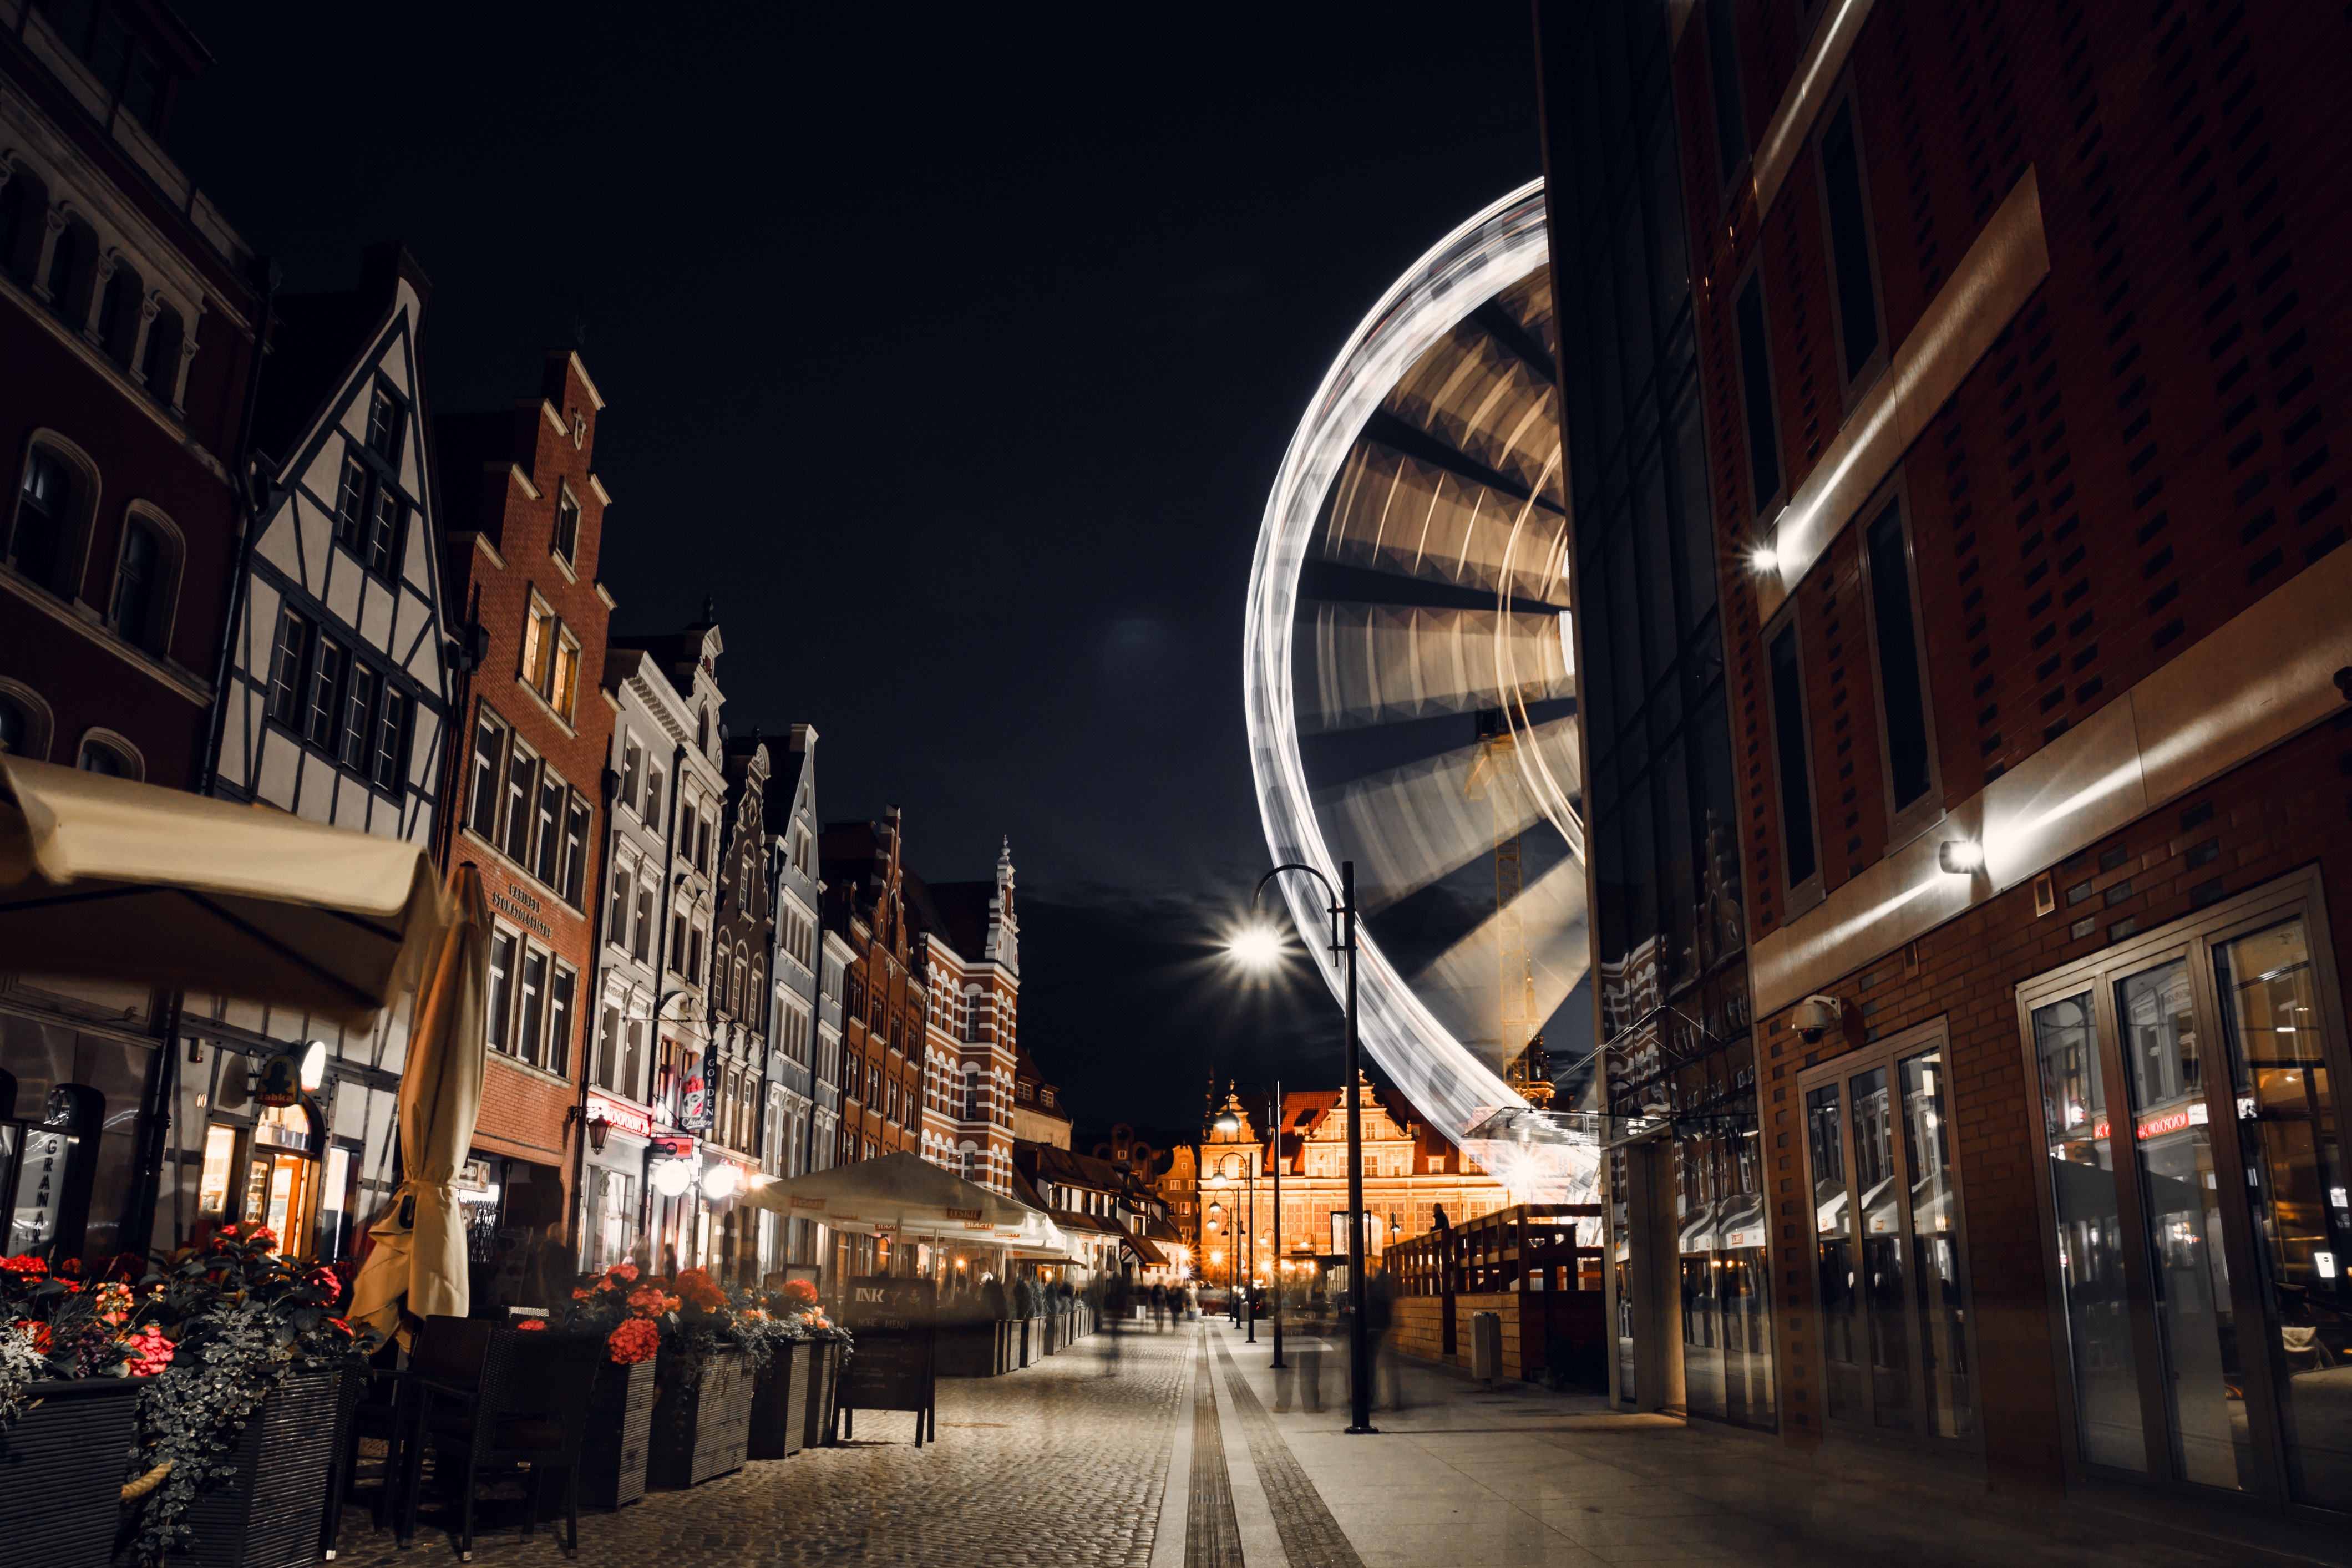
architecture, sky, street, night, town, building, city, skyscraper, cityscape, downtown, evening, reflection, landmark, facade, darkness, lighting, town square, tourist attraction, metropolis, urban area, metropolitan area, mixed use